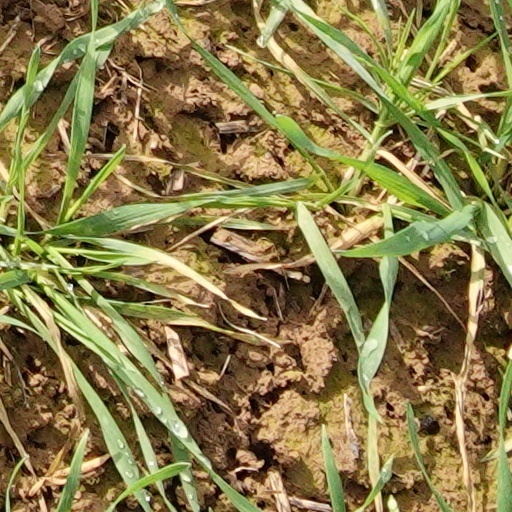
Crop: wheat